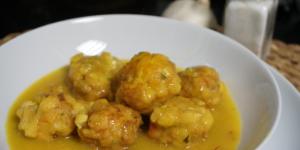
albondigas de rape